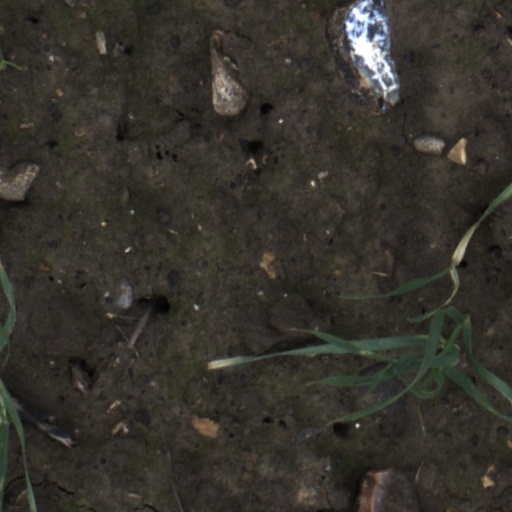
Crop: wheat